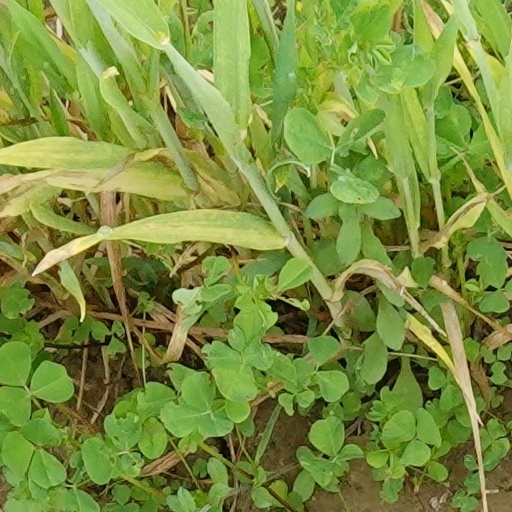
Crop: wheat